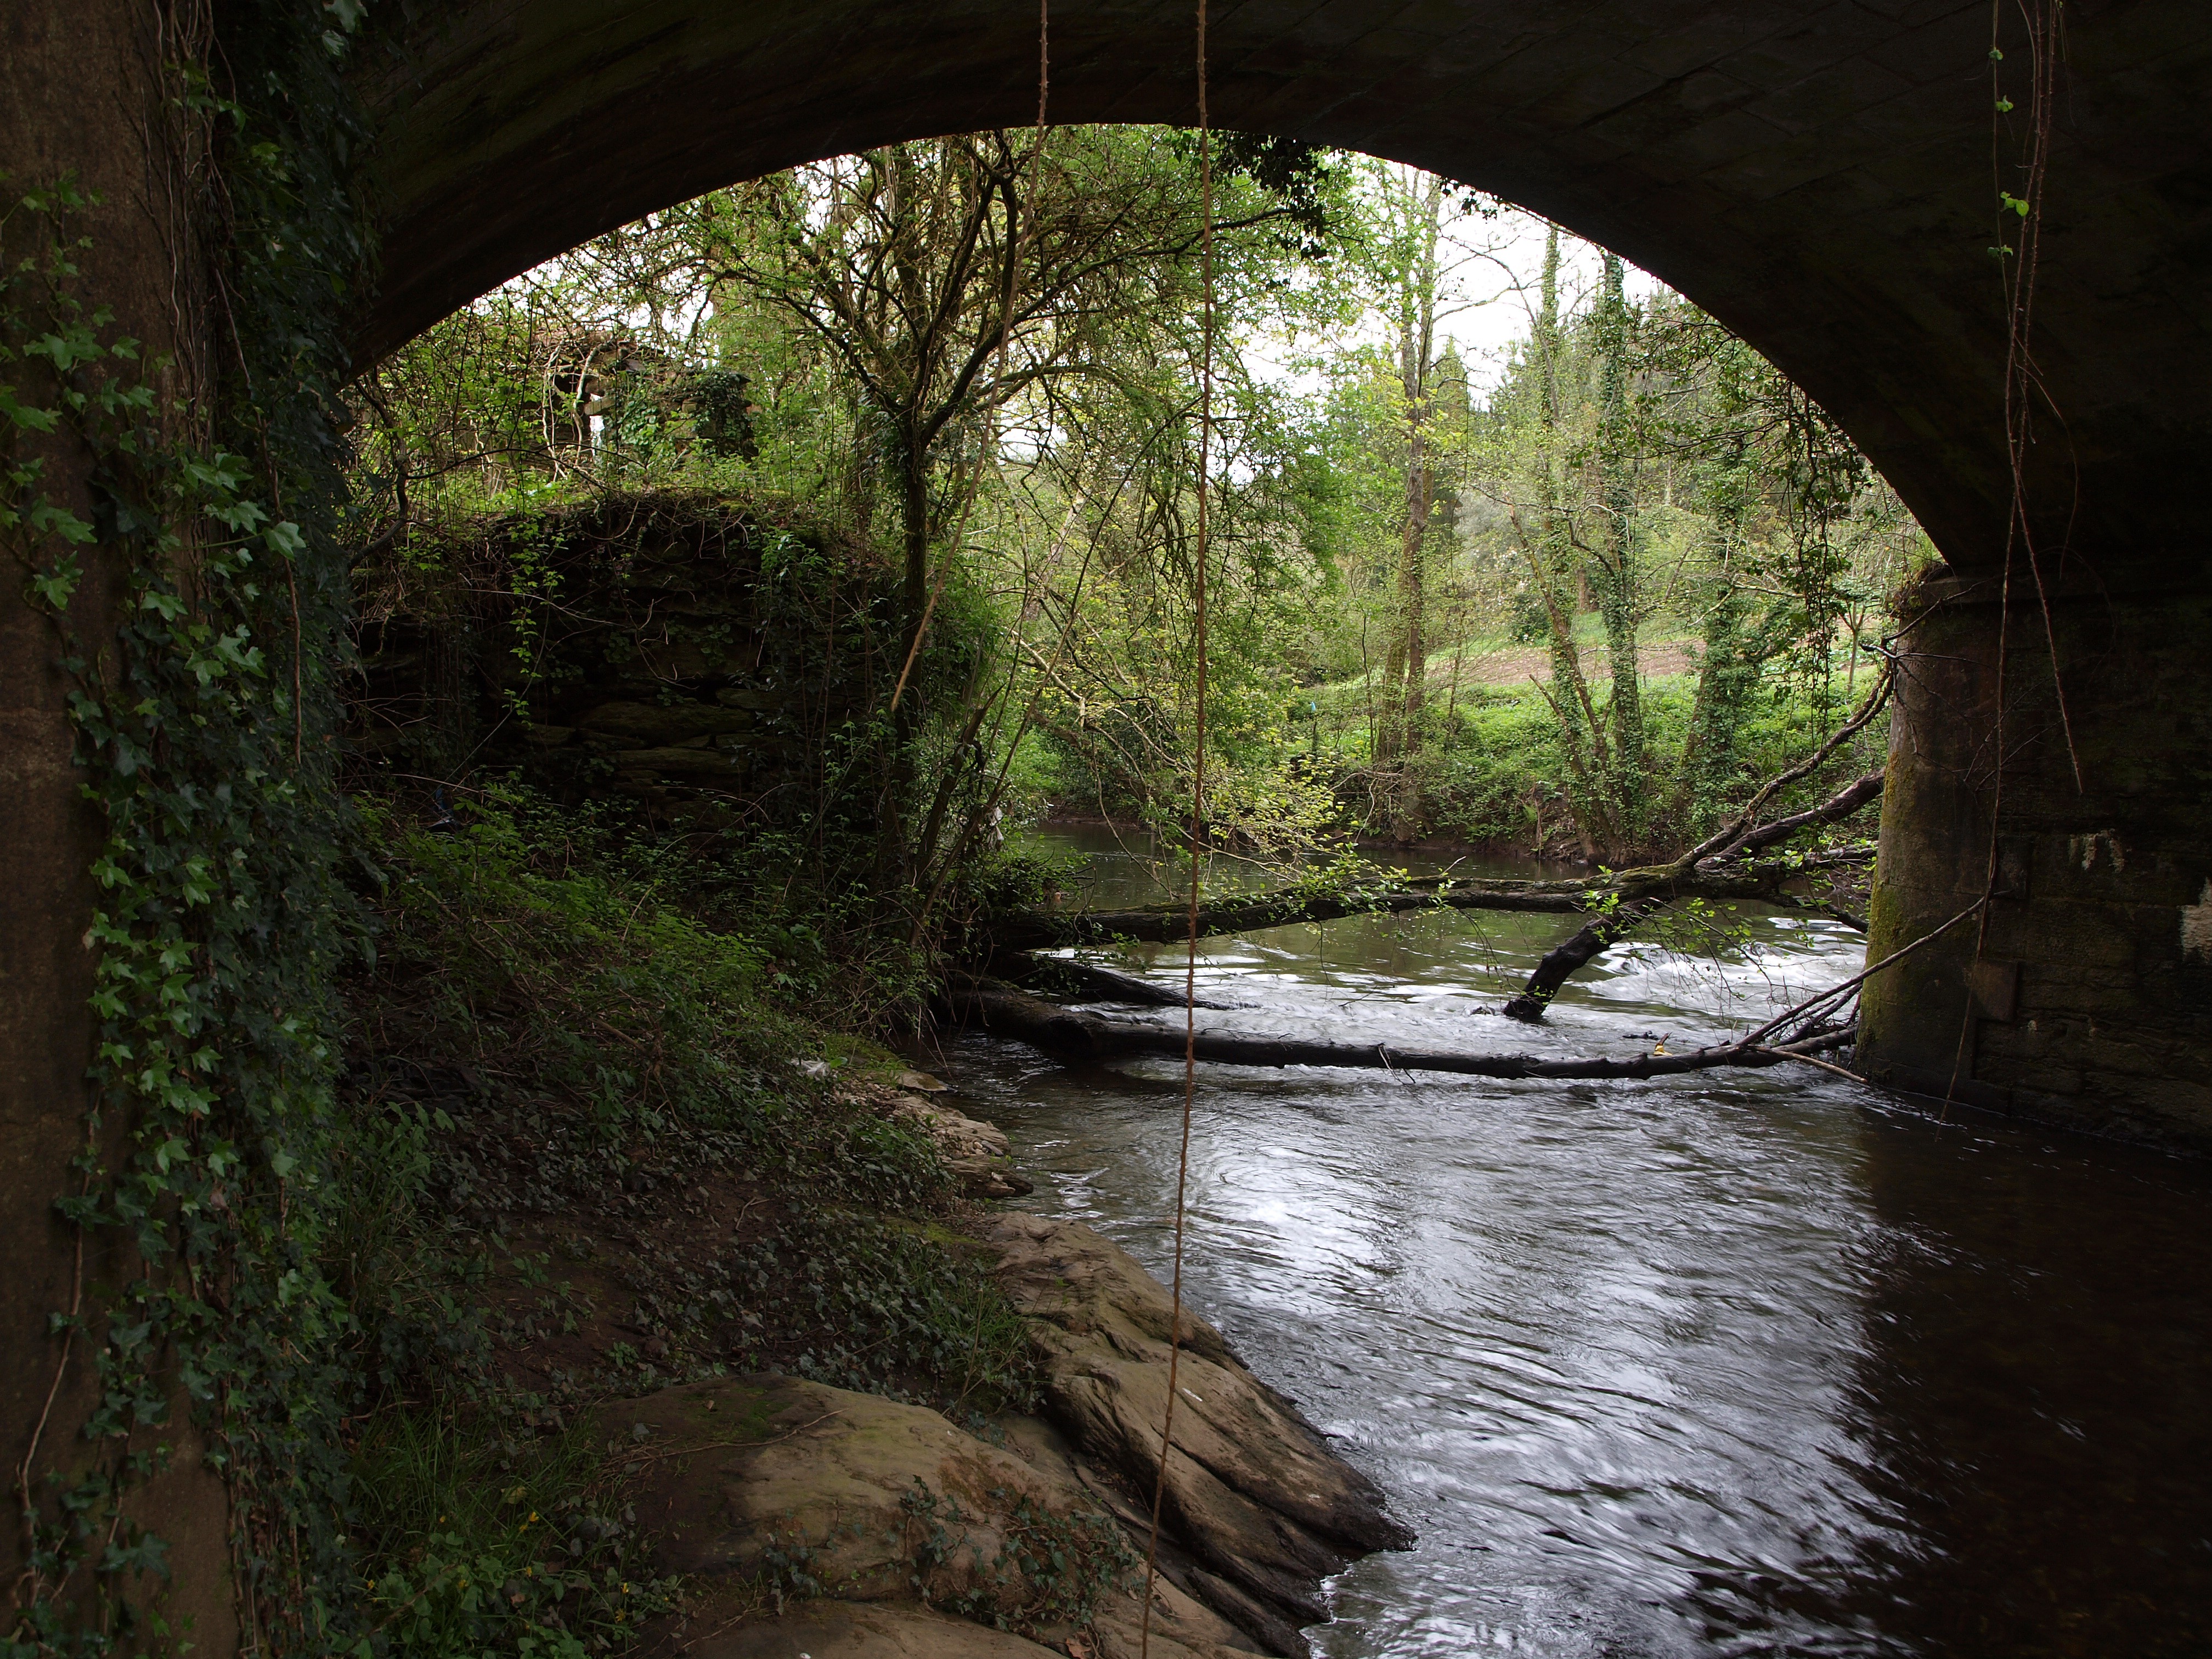
tree, water, nature, bridge, river, canal, stream, jungle, scenery, waterway, naturaleza, ggl1, rural area